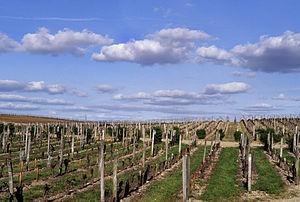
La plantation de la vigne est la première étape de la viticulture. La vigne est une plante pérenne qui peut vivre très longtemps. Il existe encore çà et là des vignes pré-phylloxériques à travers le monde, ces parcelles remontent aux années 1800. La grande majorité des vignes du monde sont quant à elles des plants de vignes greffés.